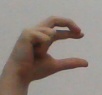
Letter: thal